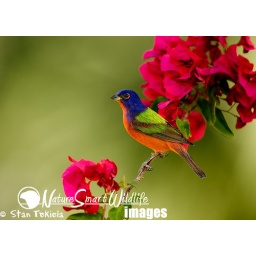
Painted Bunting Passerina ciris male on flowers taken in southwestern Florida